Zé Teodoro

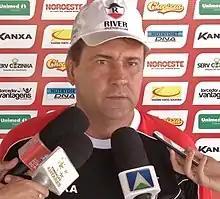
Teodoro in 2016

José Teodoro Bonfim Queiróz, known as Zé Teodoro (born 22 November 1963), is a Brazilian football manager.